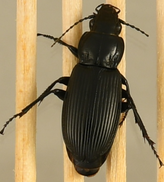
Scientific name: Pterostichus melanarius
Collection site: Woodworth Site (WOOD), plot WOOD_023